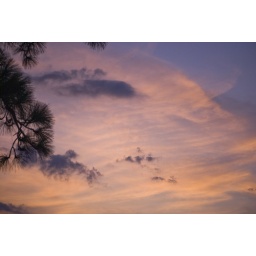
The pinks and oranges and blues in this sky seem to intertwined in a loose weave like a curtain over the sky.